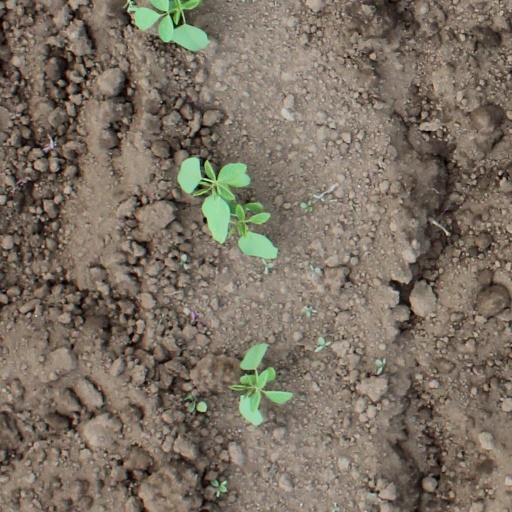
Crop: soybean